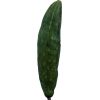
Label: Cucumber 3